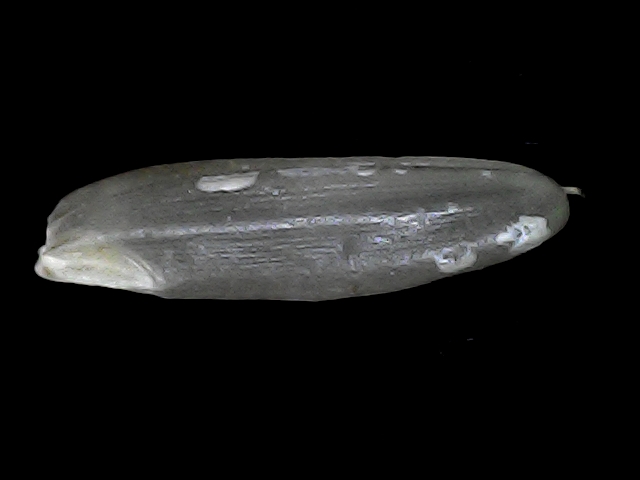
Rice variety: BRRI102